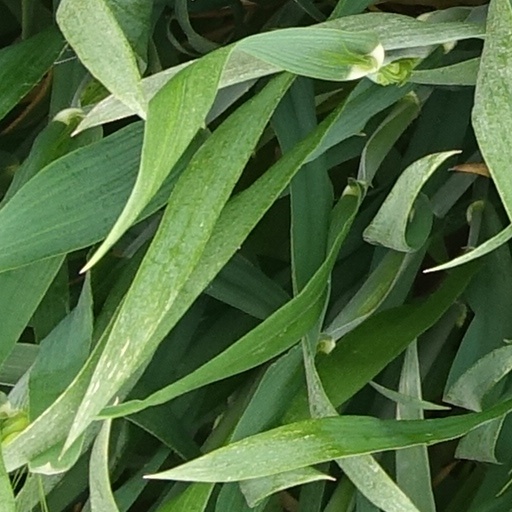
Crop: wheat